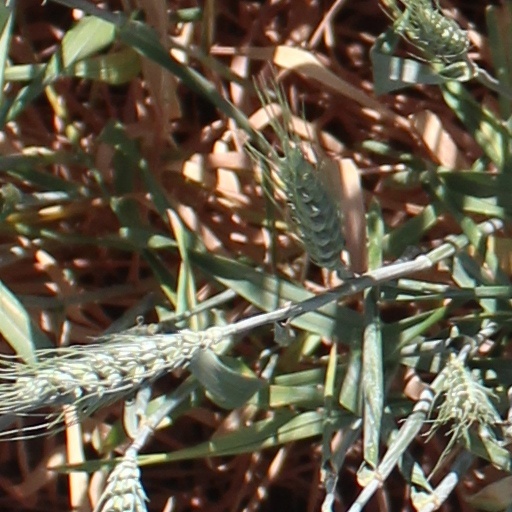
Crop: wheat